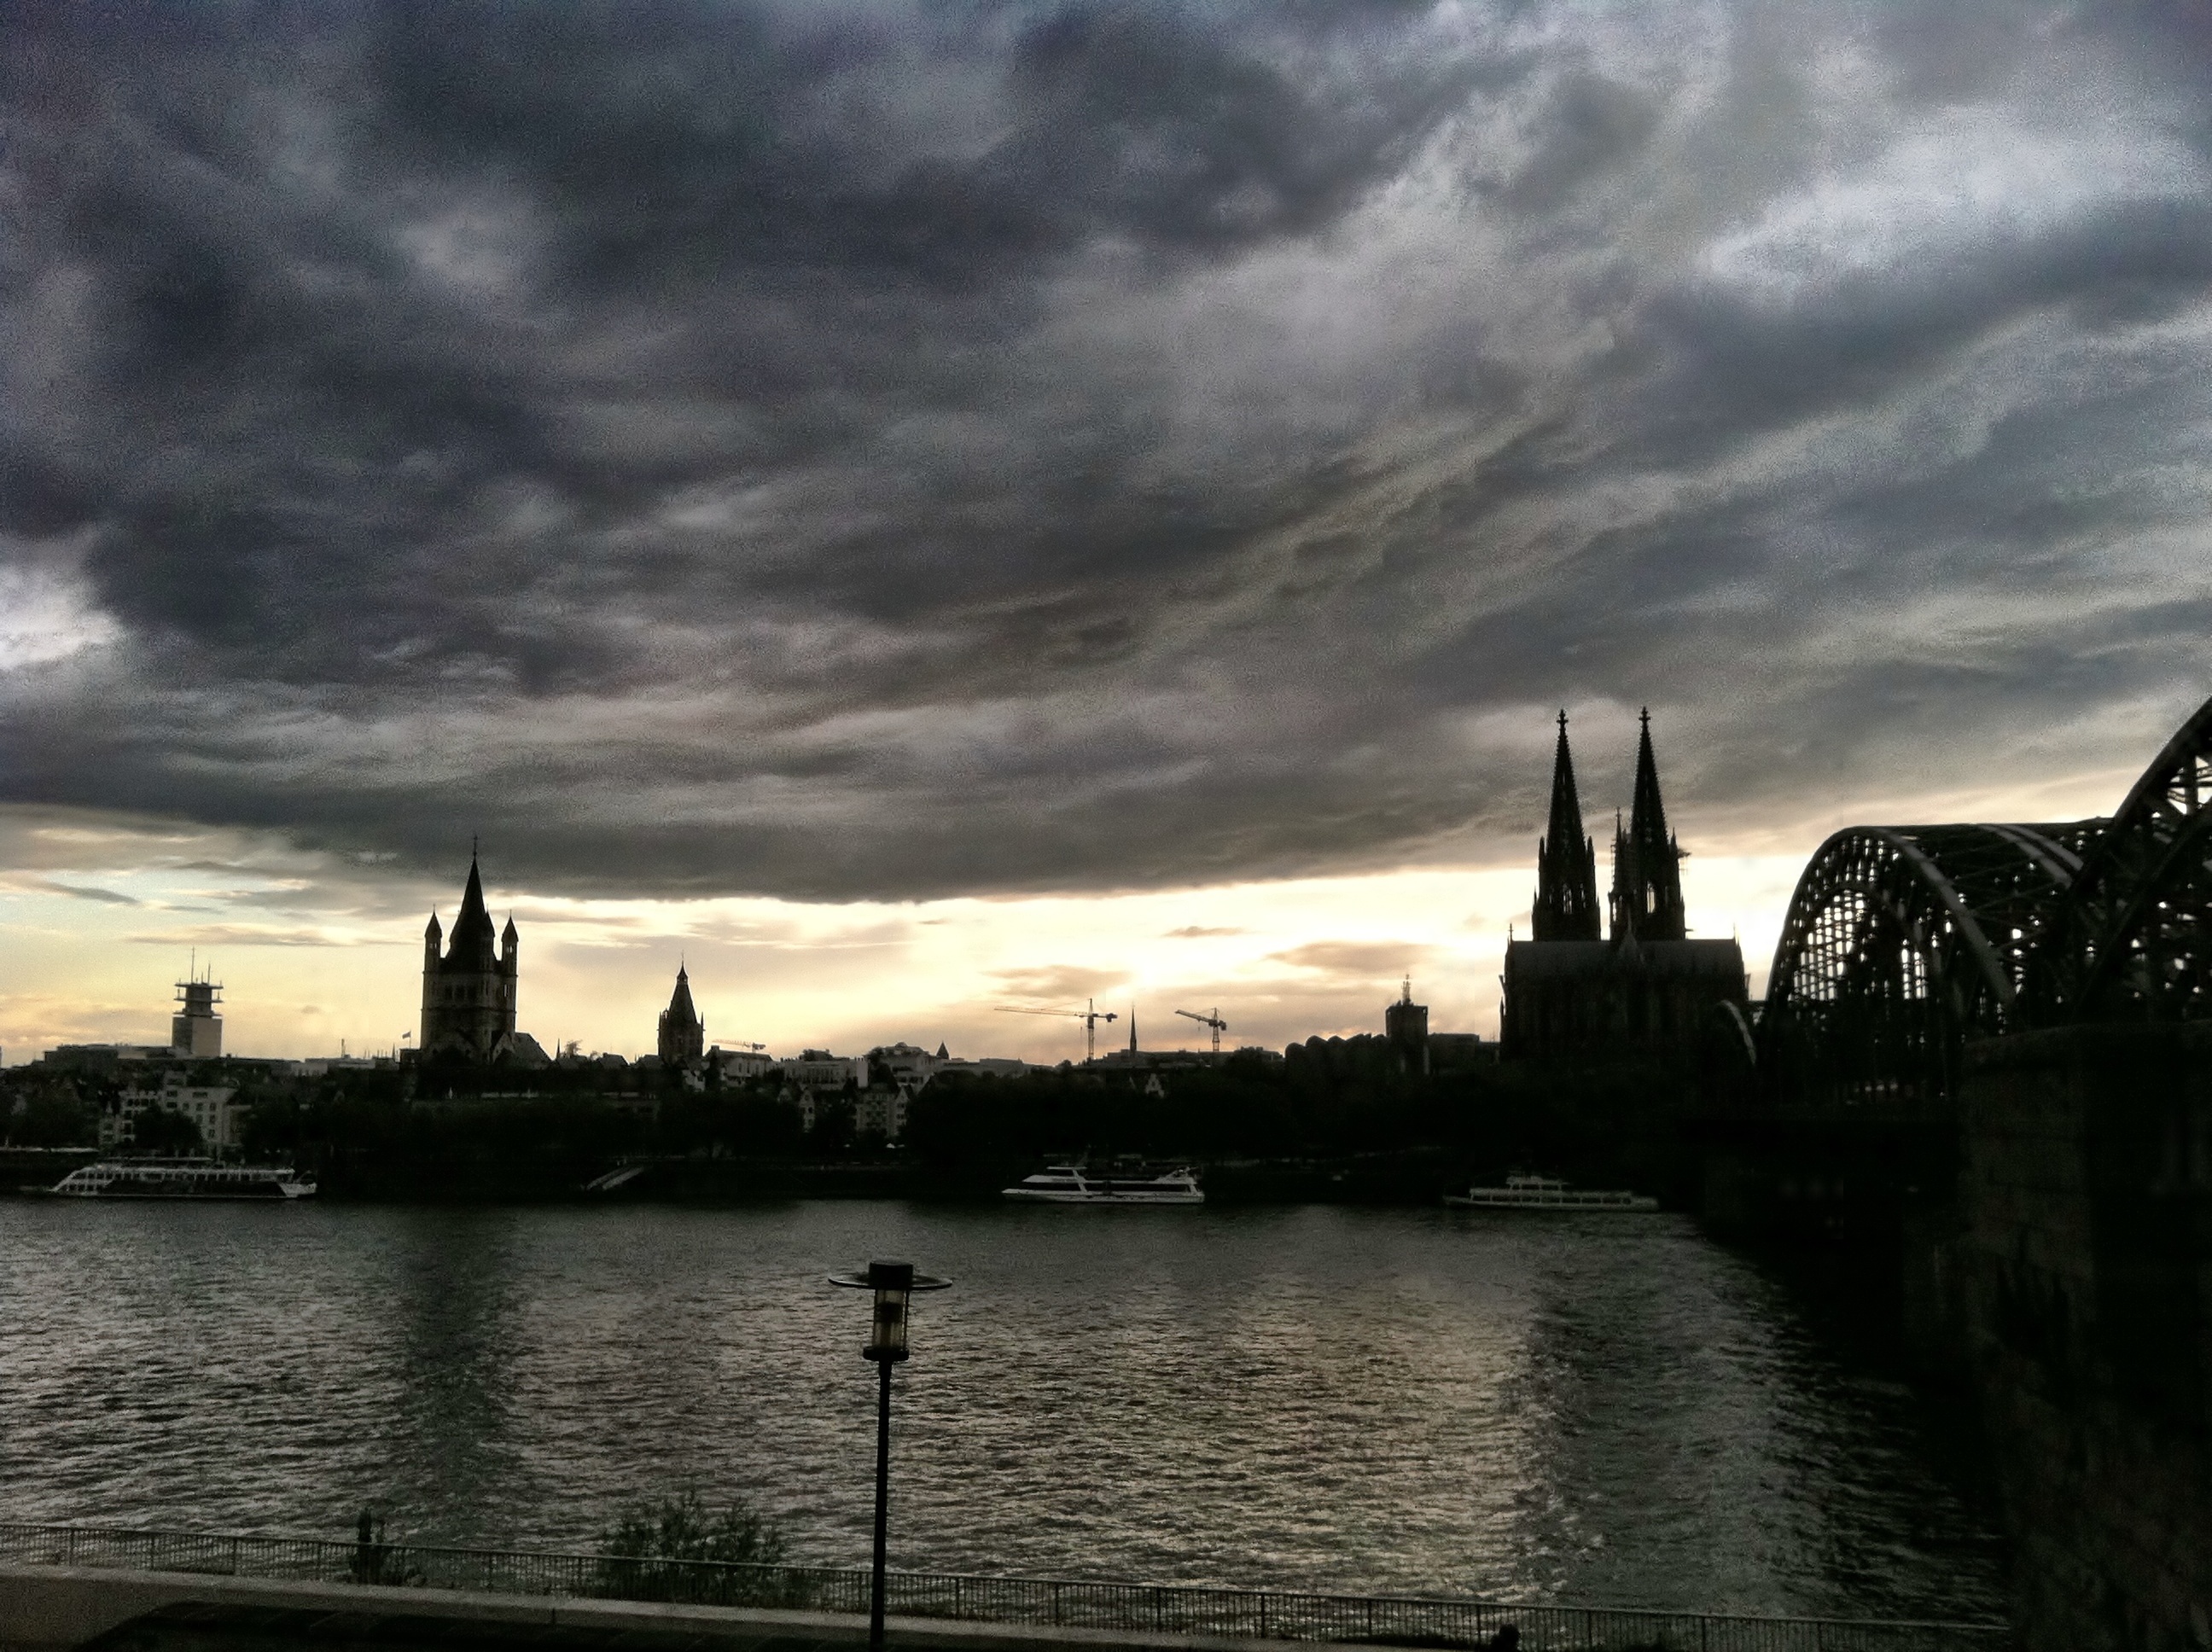
sea, cloud, architecture, sky, sunset, bridge, skyline, night, morning, dawn, city, river, cityscape, dusk, evening, twilight, reflection, tower, landmark, church, tourism, waterway, gothic, illuminated, germany, cologne, rhine, human settlement